Aly & AJ

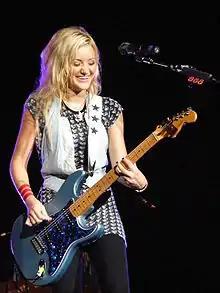
AJ Michalka in concert in August 2007

In 2004, when Aly was 15 years old and AJ was 13 years old, the duo signed a recording contract with Hollywood Records after an audition in which they performed six original acoustic guitar songs they had written. Aly & AJ's debut studio album, "Into the Rush", was released on August 16, 2005. It debuted at number 36 on the US "Billboard" 200 and was certified gold by the Recording Industry Association of America (RIAA) in March 2006. The first single released from the album was the cover song "Do You Believe in Magic", originally recorded by The Lovin' Spoonful, which was used in the soundtrack of the made-for-TV Disney Channel original movie, "Now You See It...", in which Aly had a starring role as Allyson Henlen. "Do You Believe in Magic" peaked at No. 2 on the U.S. "Billboard" Hot Singles Sales chart. The album's second single, "No One", was featured in the Walt Disney Pictures feature film "Ice Princess" and its soundtrack. "Walking on Sunshine", a cover of the Katrina and the Waves song, and "Never Far Behind" were released as further singles. The latter appeared on the "Billboard" Hot Christian Songs chart, peaking at number 28. On February 28, 2006, the fifth single from the album, "Rush", written with Daniel James and Leah Haywood, was released. The song was their first to chart on the "Billboard" Hot 100, peaking at number 59. "On the Ride" was released as the album's sixth single on March 7, 2006. It was featured in the Disney Channel Original Movie "Cow Belles" which starred Aly & AJ.